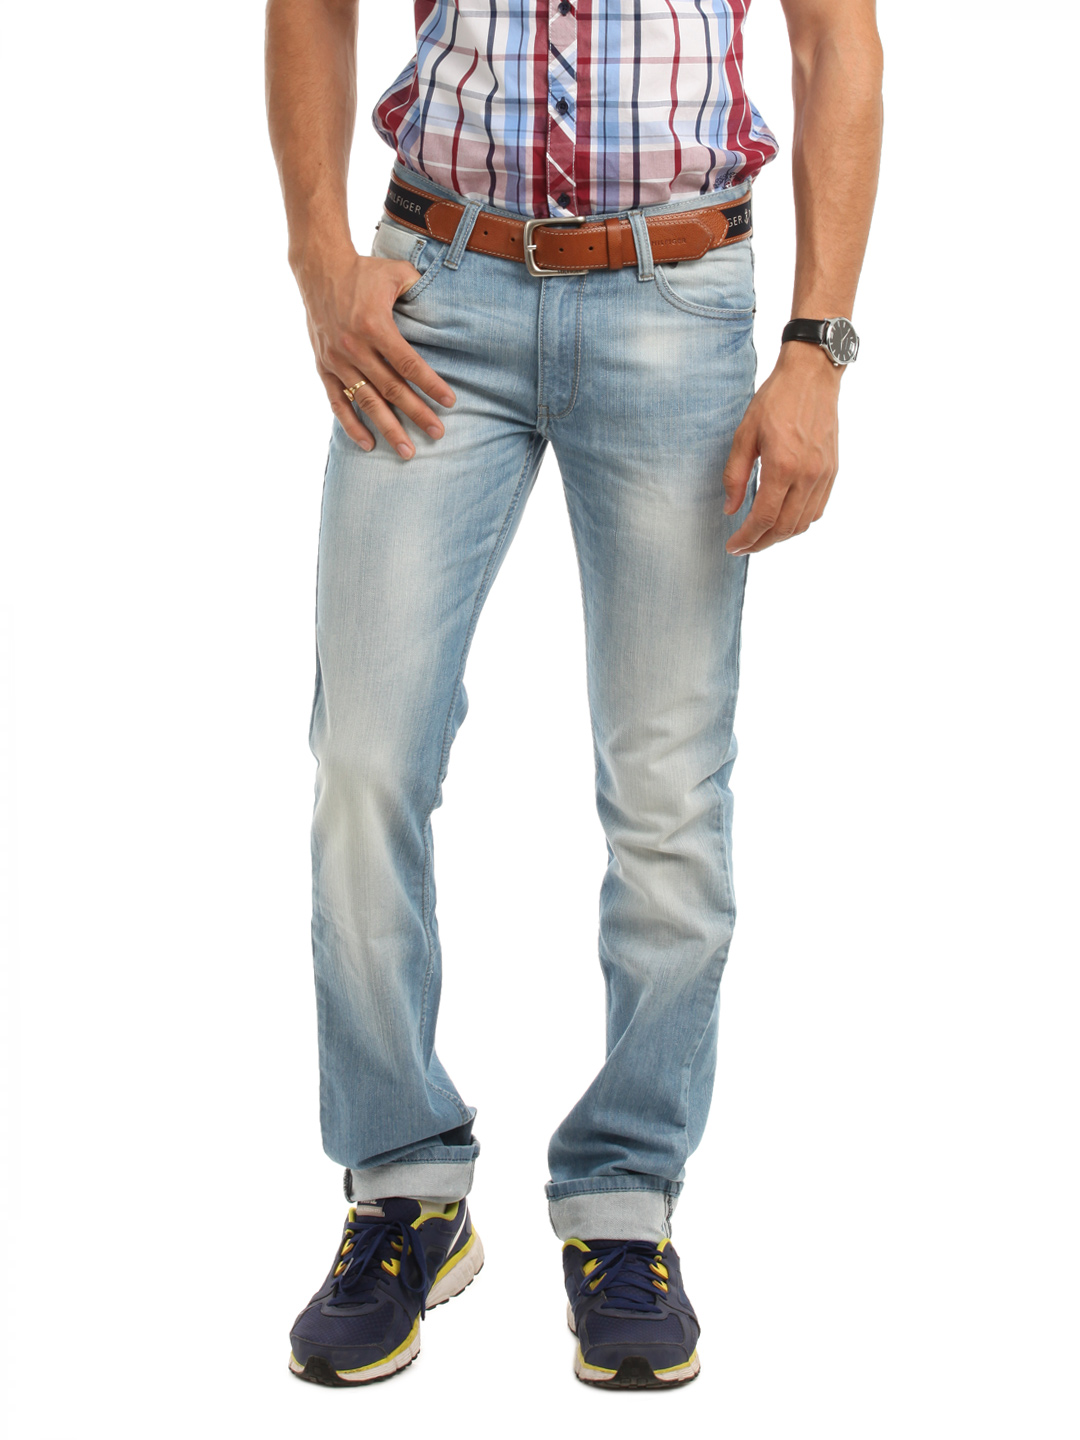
Locomotive Men Blue Jeans
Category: Apparel / Bottomwear / Jeans
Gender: Men
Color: Blue
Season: Summer 2012
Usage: Casual